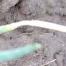
Crop: Onion
Condition: fusarium-d